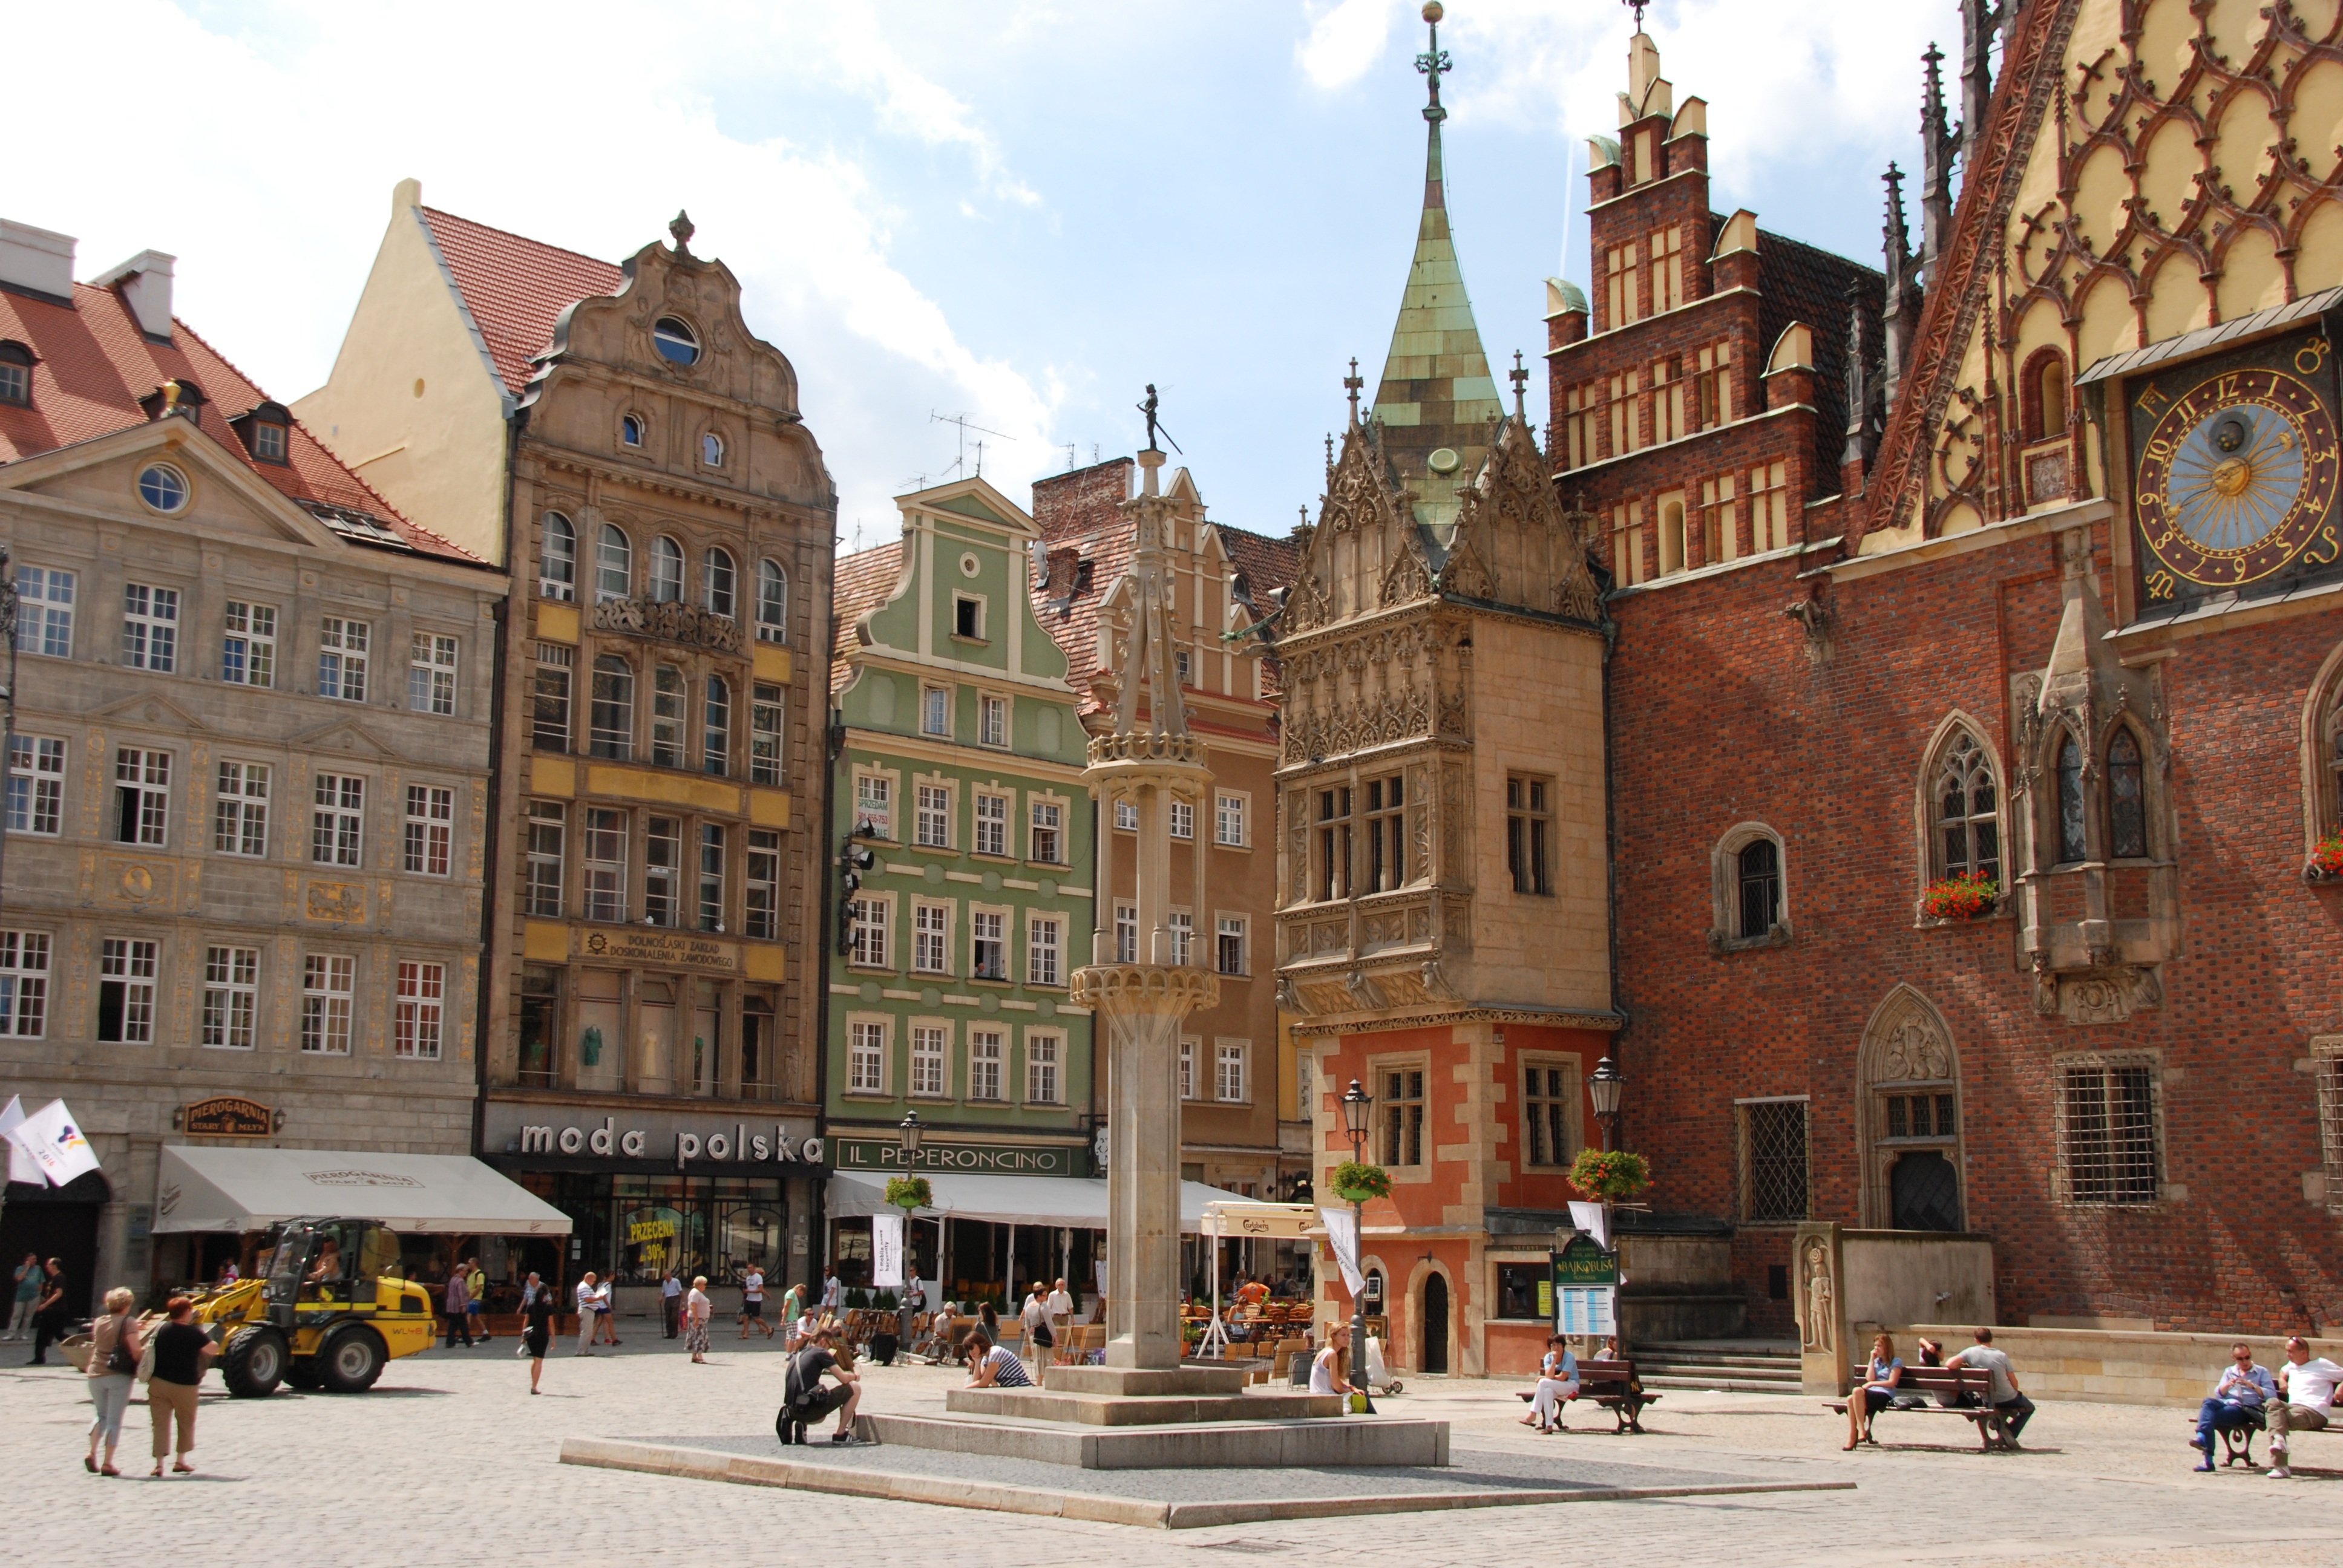
architecture, town, building, palace, city, cityscape, downtown, plaza, square, landmark, facade, tourism, waterway, public space, houses, poland, history, town square, neighbourhood, wroc aw, human settlement